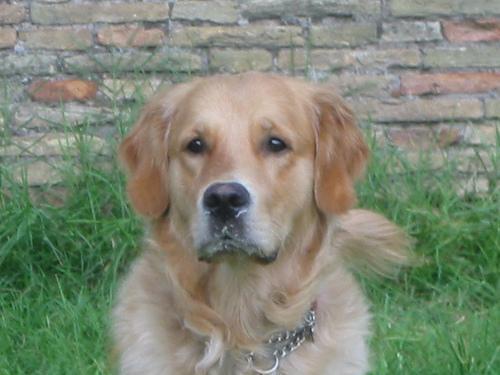
golden_retriever